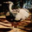
Label: bird